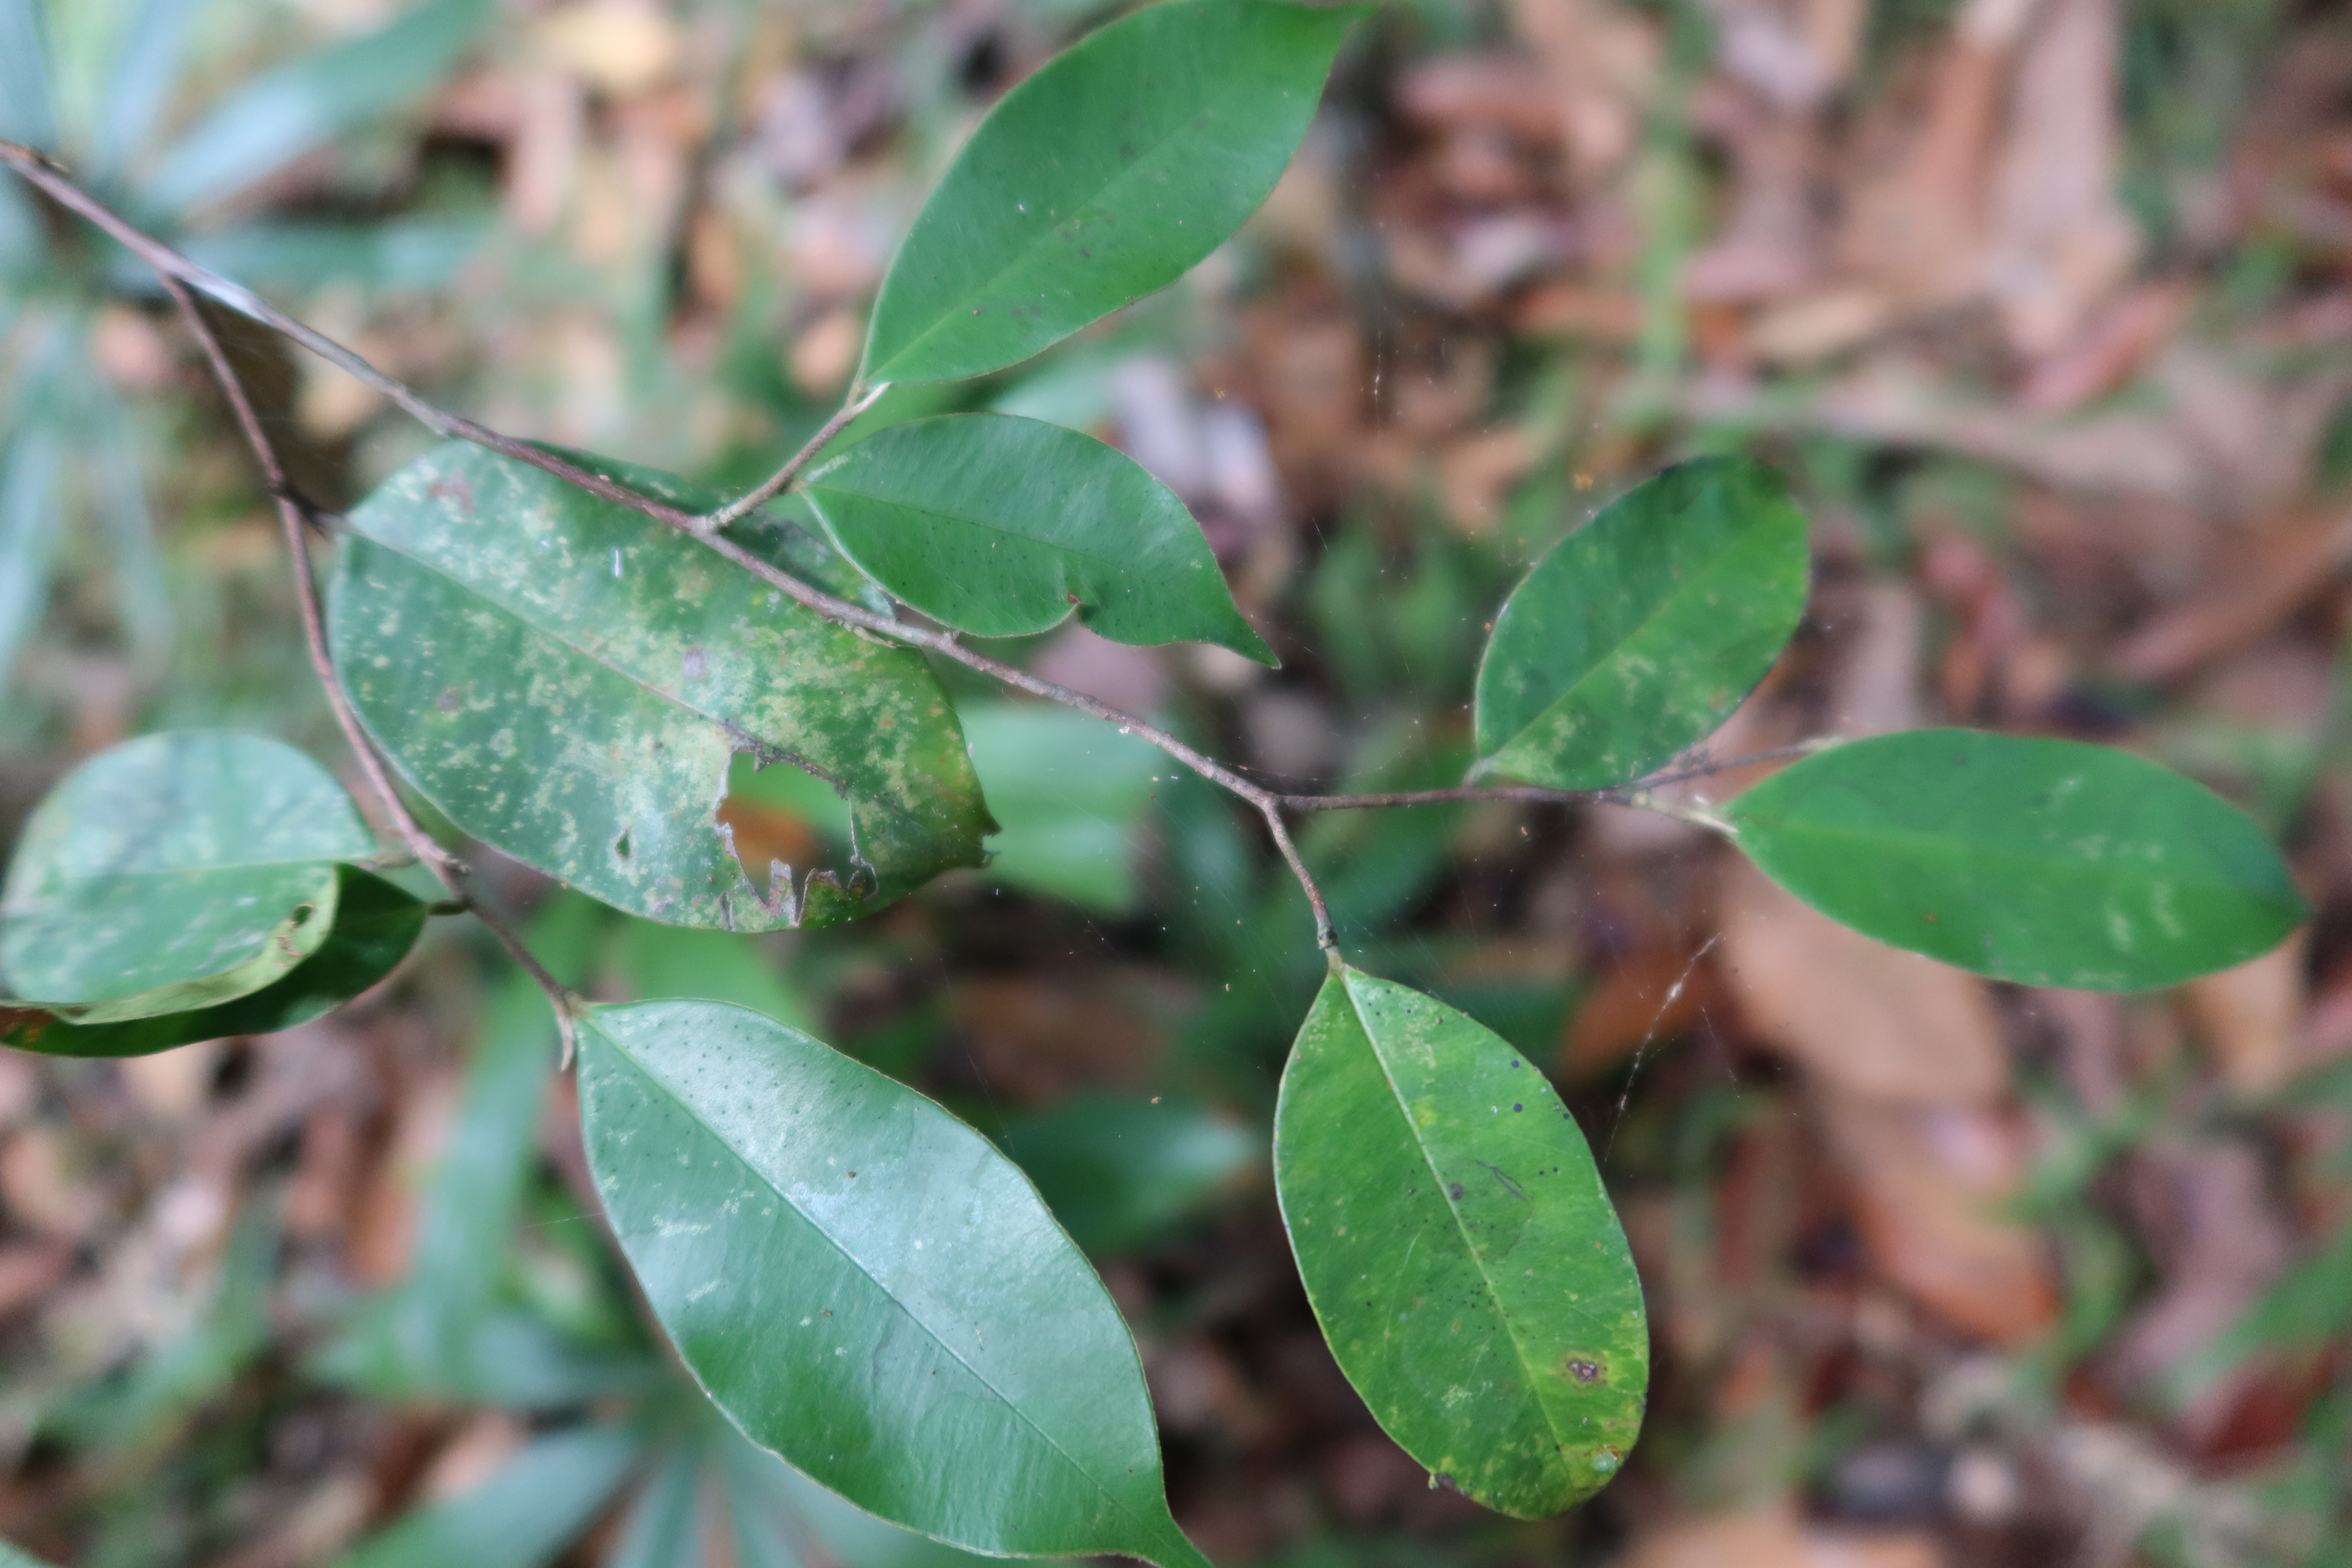
Label: Downy mildew